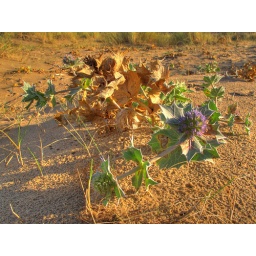
late flowering plant in sand dune. Horton's Nose, Rhyl, Wales